Western (genre)

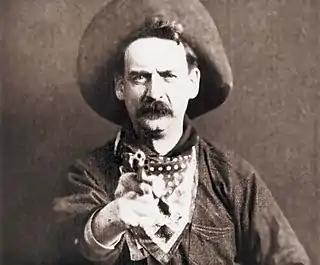
Justus D. Barnes in Western apparel, as "Bronco Billy Anderson", from the silent film "The Great Train Robbery" (1903), the second Western film and the first one shot in the United States

The American Film Institute defines Western films as those "set in the American West that [embody] the spirit, the struggle, and the demise of the new frontier". Originally, these films were called "Wild West dramas", a reference to Wild West shows like Buffalo Bill Cody's. The term "Western", used to describe a narrative film genre, appears to have originated with a July 1912 article in "Motion Picture World" magazine.